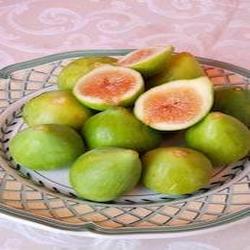
Label: Fig